Effects of the 2009 Pacific typhoon season in the Philippines

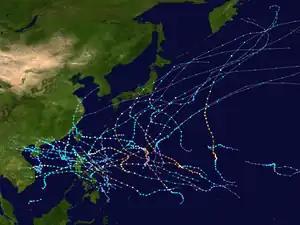
Tracks of all tropical cyclones in the western Pacific basin during 2009

Tropical Depression Auring, the first system to form in the western Pacific during 2009, produced heavy rainfall and flooding on Mindanao in early January, forcing 38,764 people to evacuate to shelters from their homes. The flooding destroyed 294 houses, killed two people, and left nine others missing. About 12,211 people were left stranded at ports due to dangerous conditions caused by the depression. An additional 14 trucks, 44 light cars, 75 passenger buses, 27 vessels and 295 rolling cargoes were also stranded. A total of 305 homes were destroyed and another 610 were damaged. In addition, an estimated 53 hectares (130.9 acres) of rice and 3.5 hectares (8.6 acres) of corn were damaged. About 43,851 people were affected by the depression and damages from the depression were estimated at PHP 23 million ($494,000 US$).